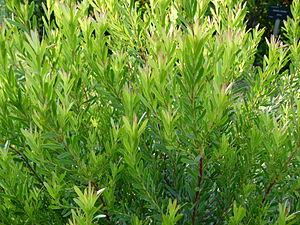
Jardin botanique Barcelone